Jed Simon

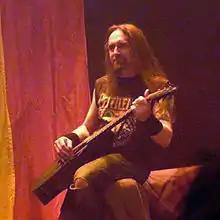
Simon performing with the Devin Townsend Project at The Retinal Circus 2012

Jedson Louis Simon (born February 27, 1964) is a Canadian guitarist. He was a member of supergroup Scar the Martyr and has been a member of numerous bands, including Front Line Assembly, Strapping Young Lad, Zimmers Hole, Tenet, and Vimic.